World Urbanism Day

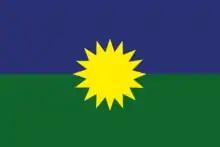
Flag of Urbanism.

The international organisation for World Urbanism Day, also known as "World Town Planning Day", was founded in 1949 by the late Professor Carlos Maria della Paolera of the University of Buenos Aires, a graduate at the Institut d'urbanisme in Paris, to advance public and professional interest in planning. It is celebrated in more than 30 countries on four continents each November 8.